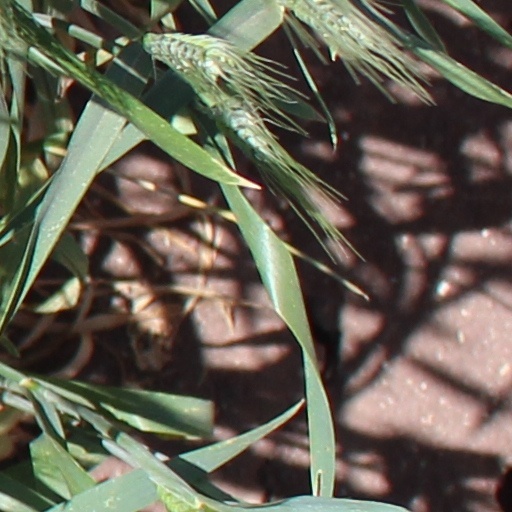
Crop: wheat